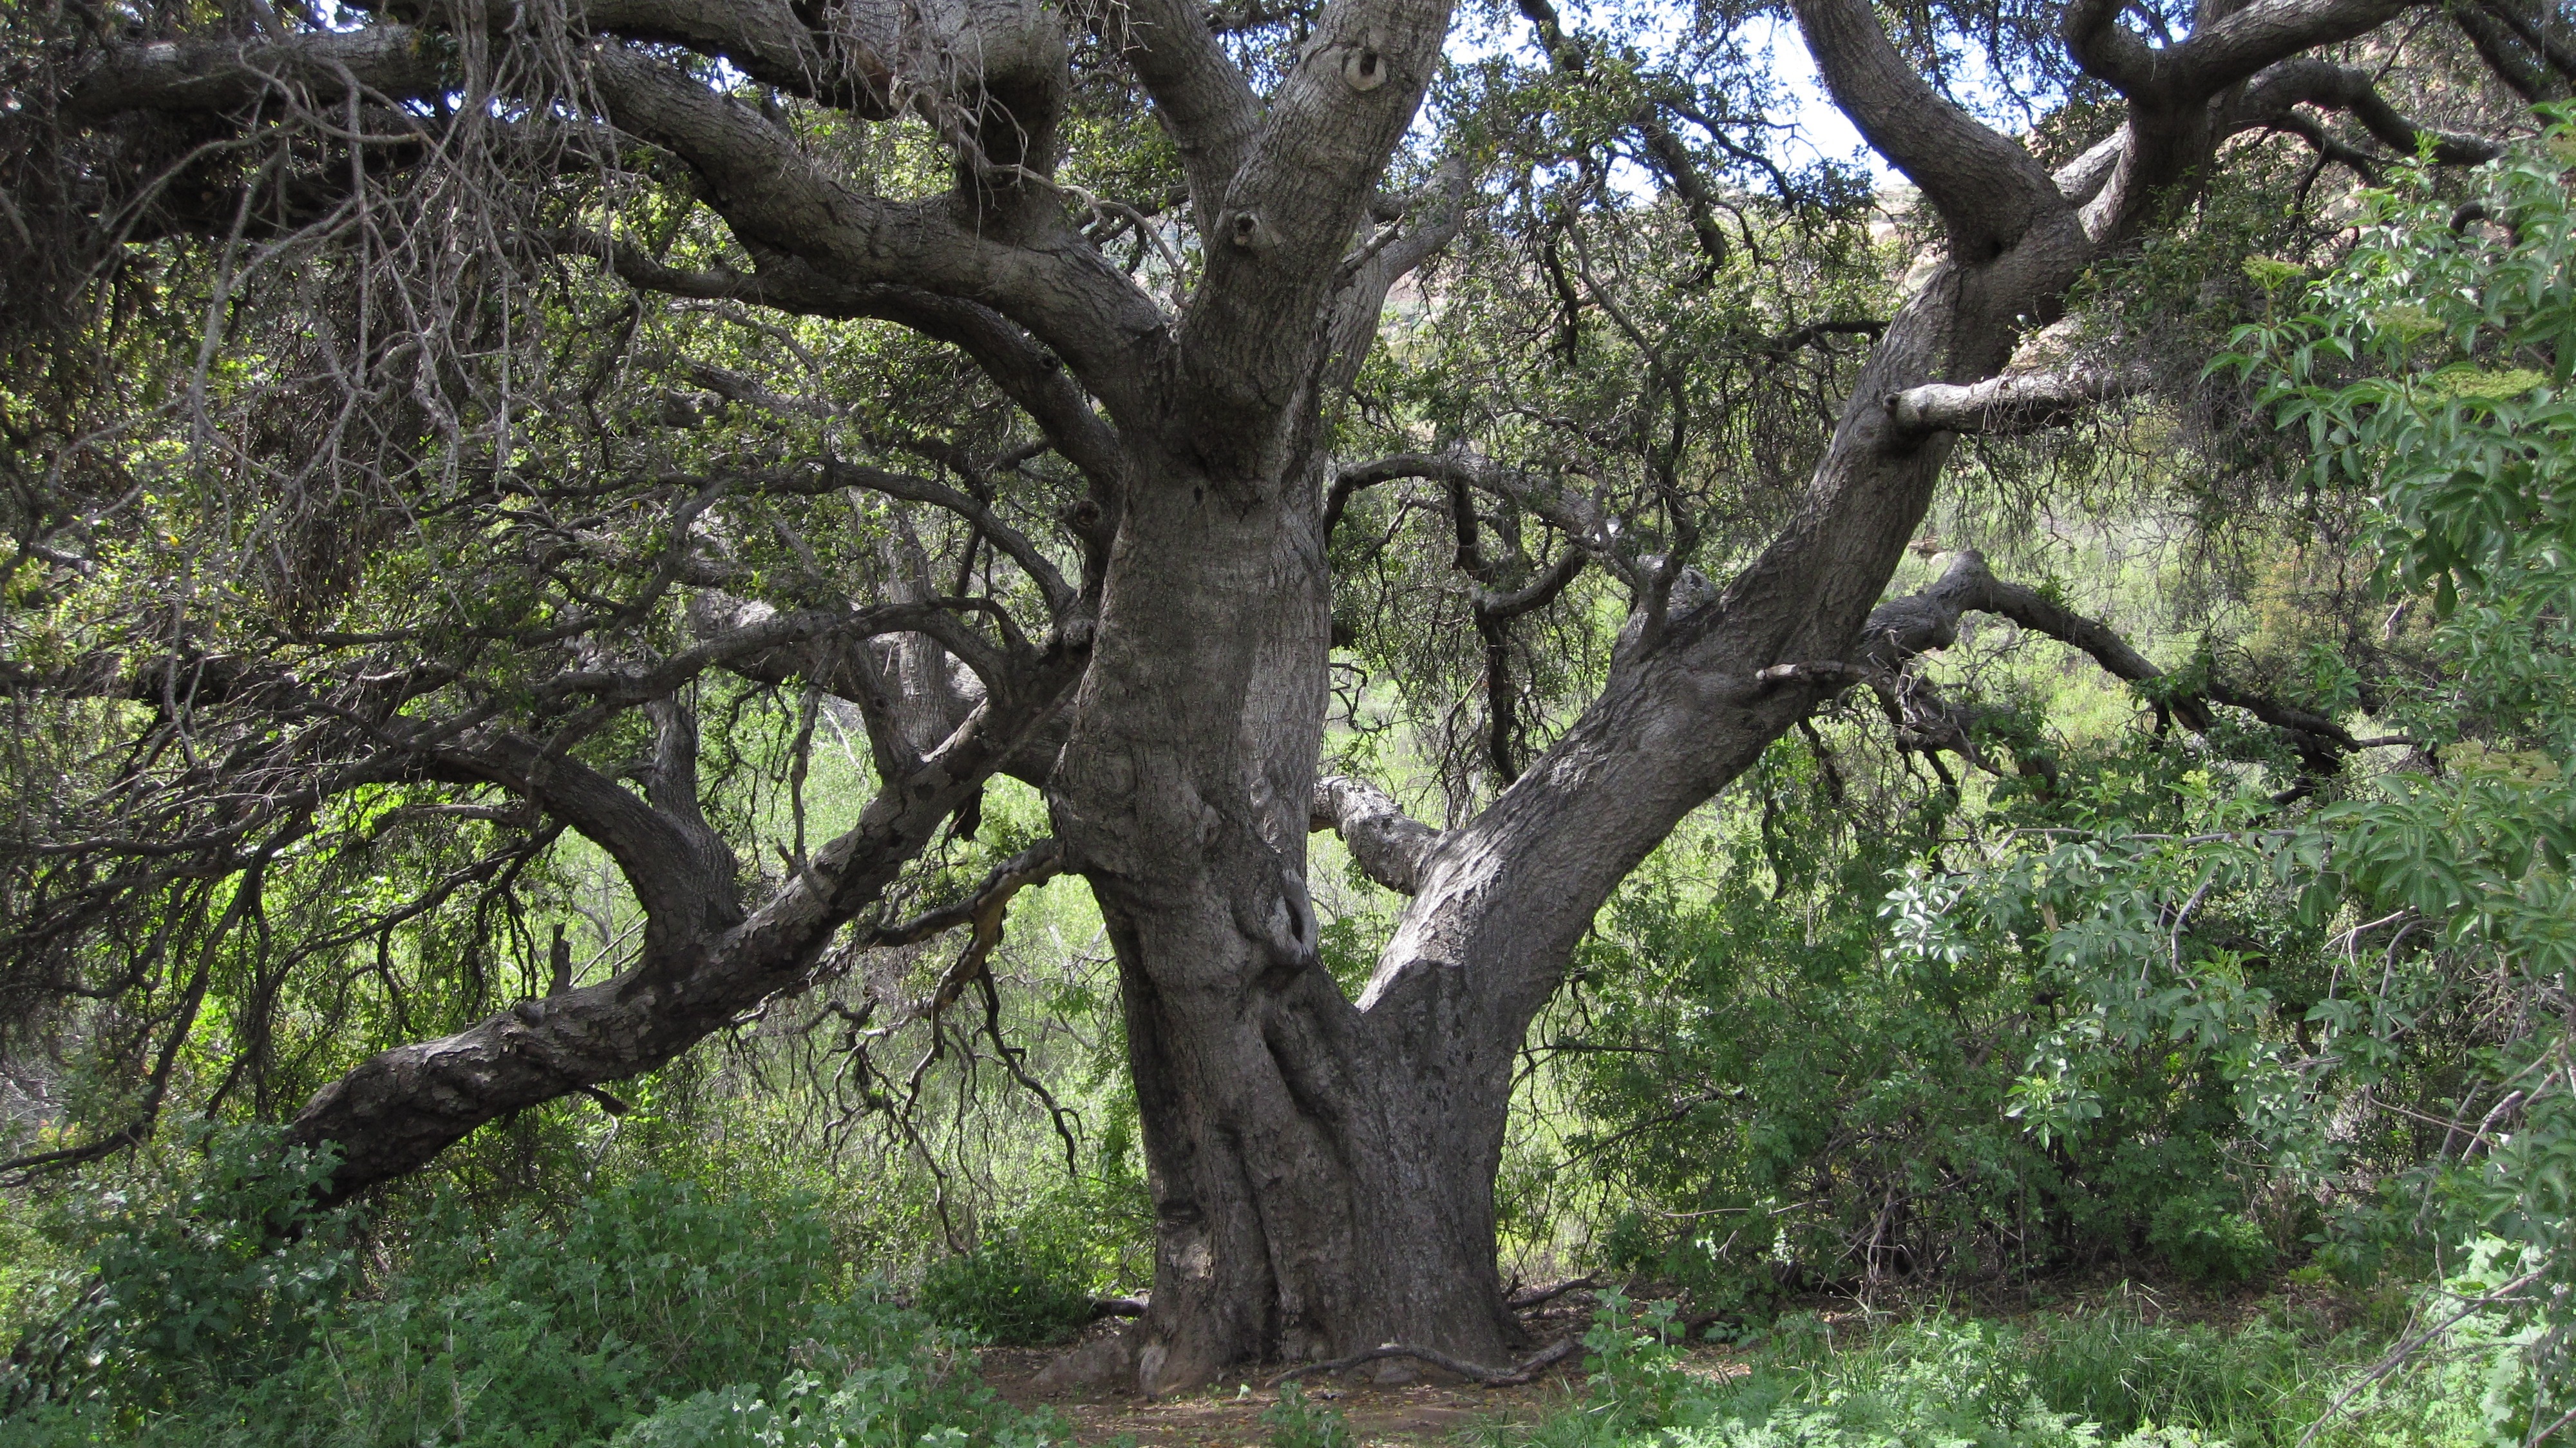
landscape, tree, nature, forest, branch, plant, countryside, flower, trunk, foliage, green, park, scenery, botany, flora, california, deciduous tree, outside, shrub, deciduous, oak, woodland, ecosystem, flowering plant, woody plant, land plant